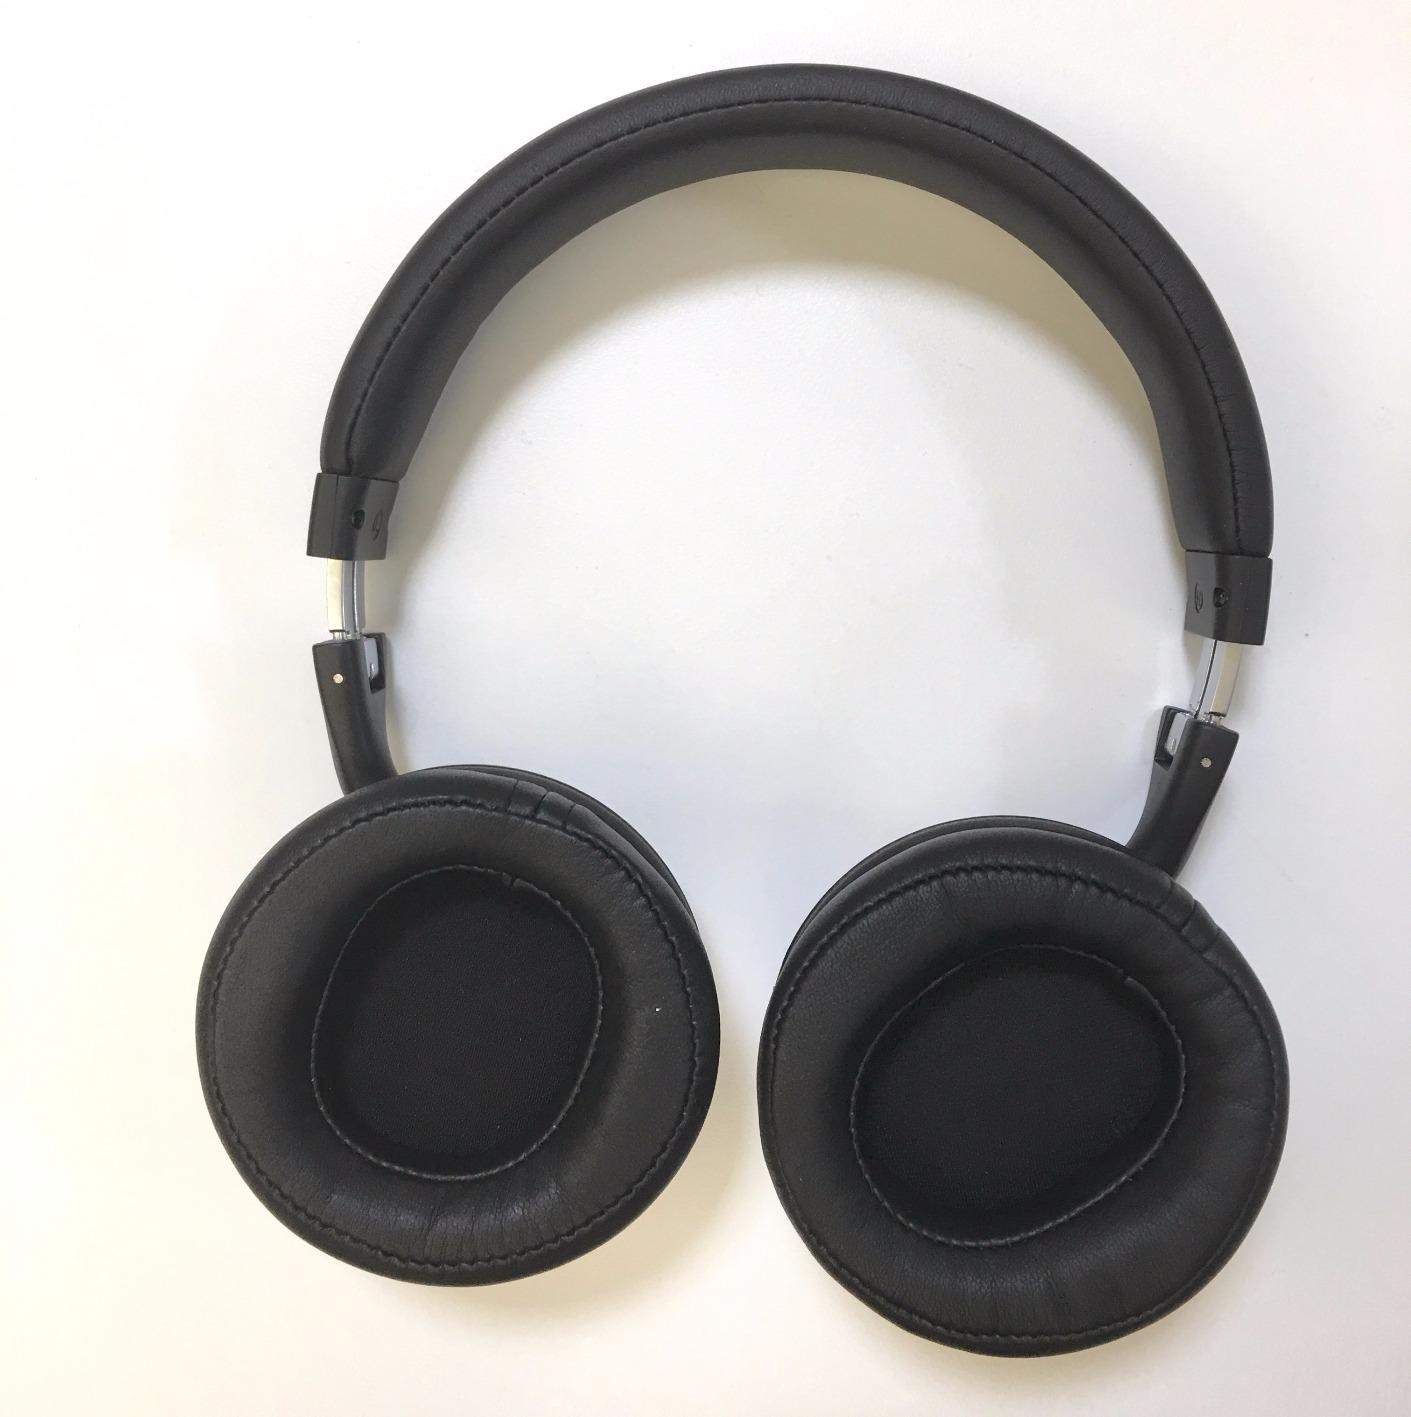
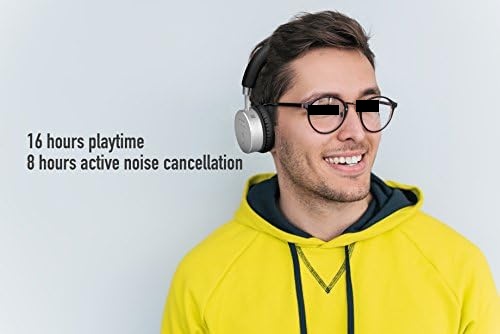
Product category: headphones
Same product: no